Cheakamus River derailment

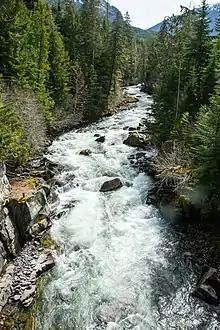
The Cheakamus River

Sodium hydroxide (NaOH) has the potential to be a dangerous chemical in aquatic environments due to it raising the pH level of the water. At low concentrations, NaOH will be neutralized by other chemicals in the water, such as acids and dissolved carbon dioxide. Also, NaOH does not bioaccumulate in the aquatic organisms as it is dissolved in the water and has a negative octanol-water partition coefficient. The median lethal dose (LC) concentrations for aquatic organisms for NaOH range between 33 and 189 mg/L. The pH scale is a measure of the concentration of free hydrogen ions in the water. Extremely high pH will harm fish, specifically juveniles, by removing their slimy coats and drying out their skin, eyes and gills. Consequently, raising the pH of an aquatic environment can directly increase the toxicity of other chemicals, such as ammonia. This is because in basic solutions, becomes more prevalent than ammonium, and it is dangerous to aquatic life. When pH exceeds 9, concentrations are over 100 times higher than below pH of 9. Ultimately, high pH can lead to death of organisms in aquatic environments and directly reduce biodiversity in these environments. If not caused by man-made industries or accidents, high pH surges can occur naturally and may be observed when algal blooms occur, otherwise they are virtually impossible to observe without directly measuring the pH of the water.